Dyrham

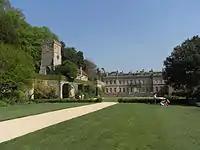
St Peter's Church, parish church of Dyrham. Next to it has stood for many centuries the manor house of Dyrham, the present incarnation of which, Dyrham Park (pictured), dates from the reign of William & Mary, and is thought to incorporate some of the structure of the ancient home of the Russells. In this church can be seen the funerary brass of Sir Maurice Russell(d.1416)

Dyrham is thought to have been the location of a battle portrayed in the "Anglo-Saxon Chronicle" as taking place in 577 CE between the West Saxons under Ceawlin and Cuthwine, and the Britons of the West Country. The outcome of the battle was supposedly a decisive win for the West Saxons, allowing them to colonise three important cities, Glevum (Gloucester), Corinium (Cirencester) and Aquae Sulis (Bath). The historicity of this event is uncertain, but Dyrham was evidently at least imagined as its site.